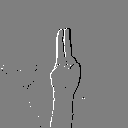
ASL letter: u